Svetlana Agapitova

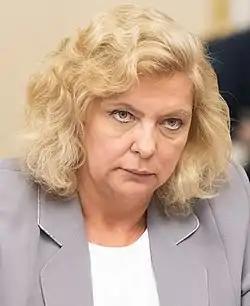
Svetlana Agapitova in 2018

Svetlana Yurevna Agapitova (born February 8, 1964) is a Russian human rights activist, social and political activist.